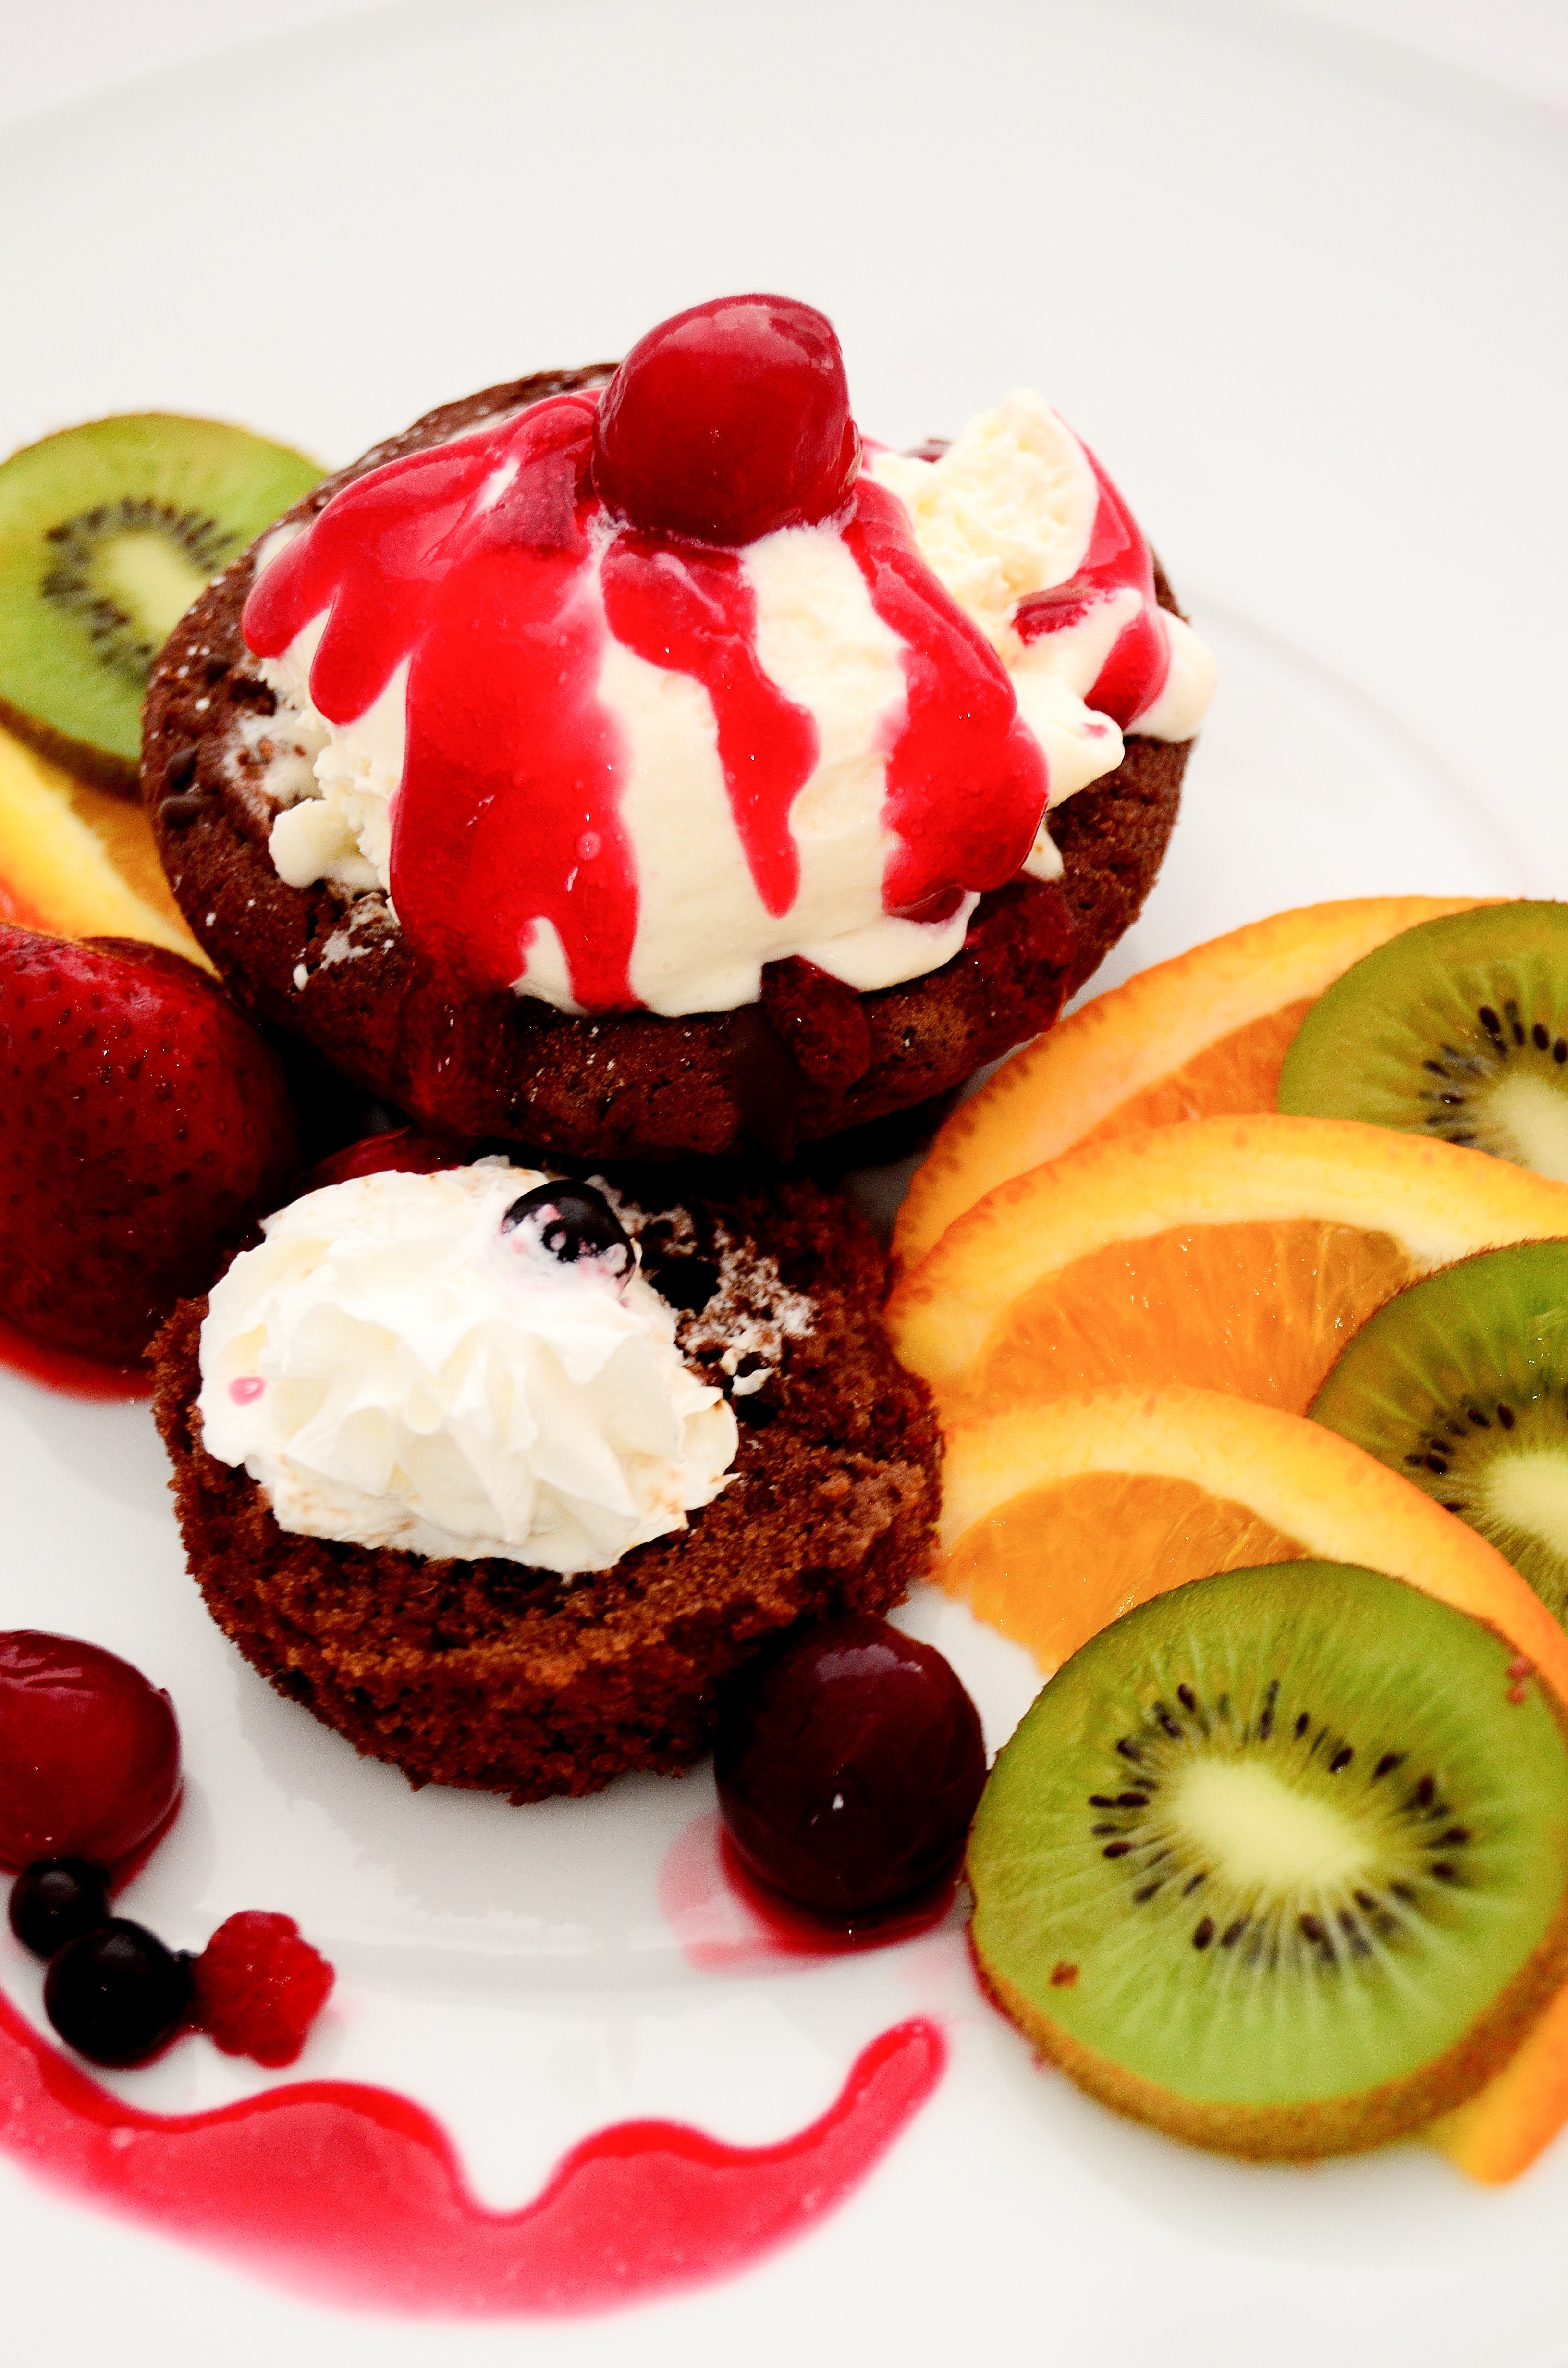
plant, raspberry, fruit, sweet, tube, dish, meal, food, produce, breakfast, chocolate, ice cream, dessert, strawberry, bun, muffin, sweet dish, pastries, cocoa, whipped cream, eating, sweets, strawberries, cheesecake, flavor, the sweetness